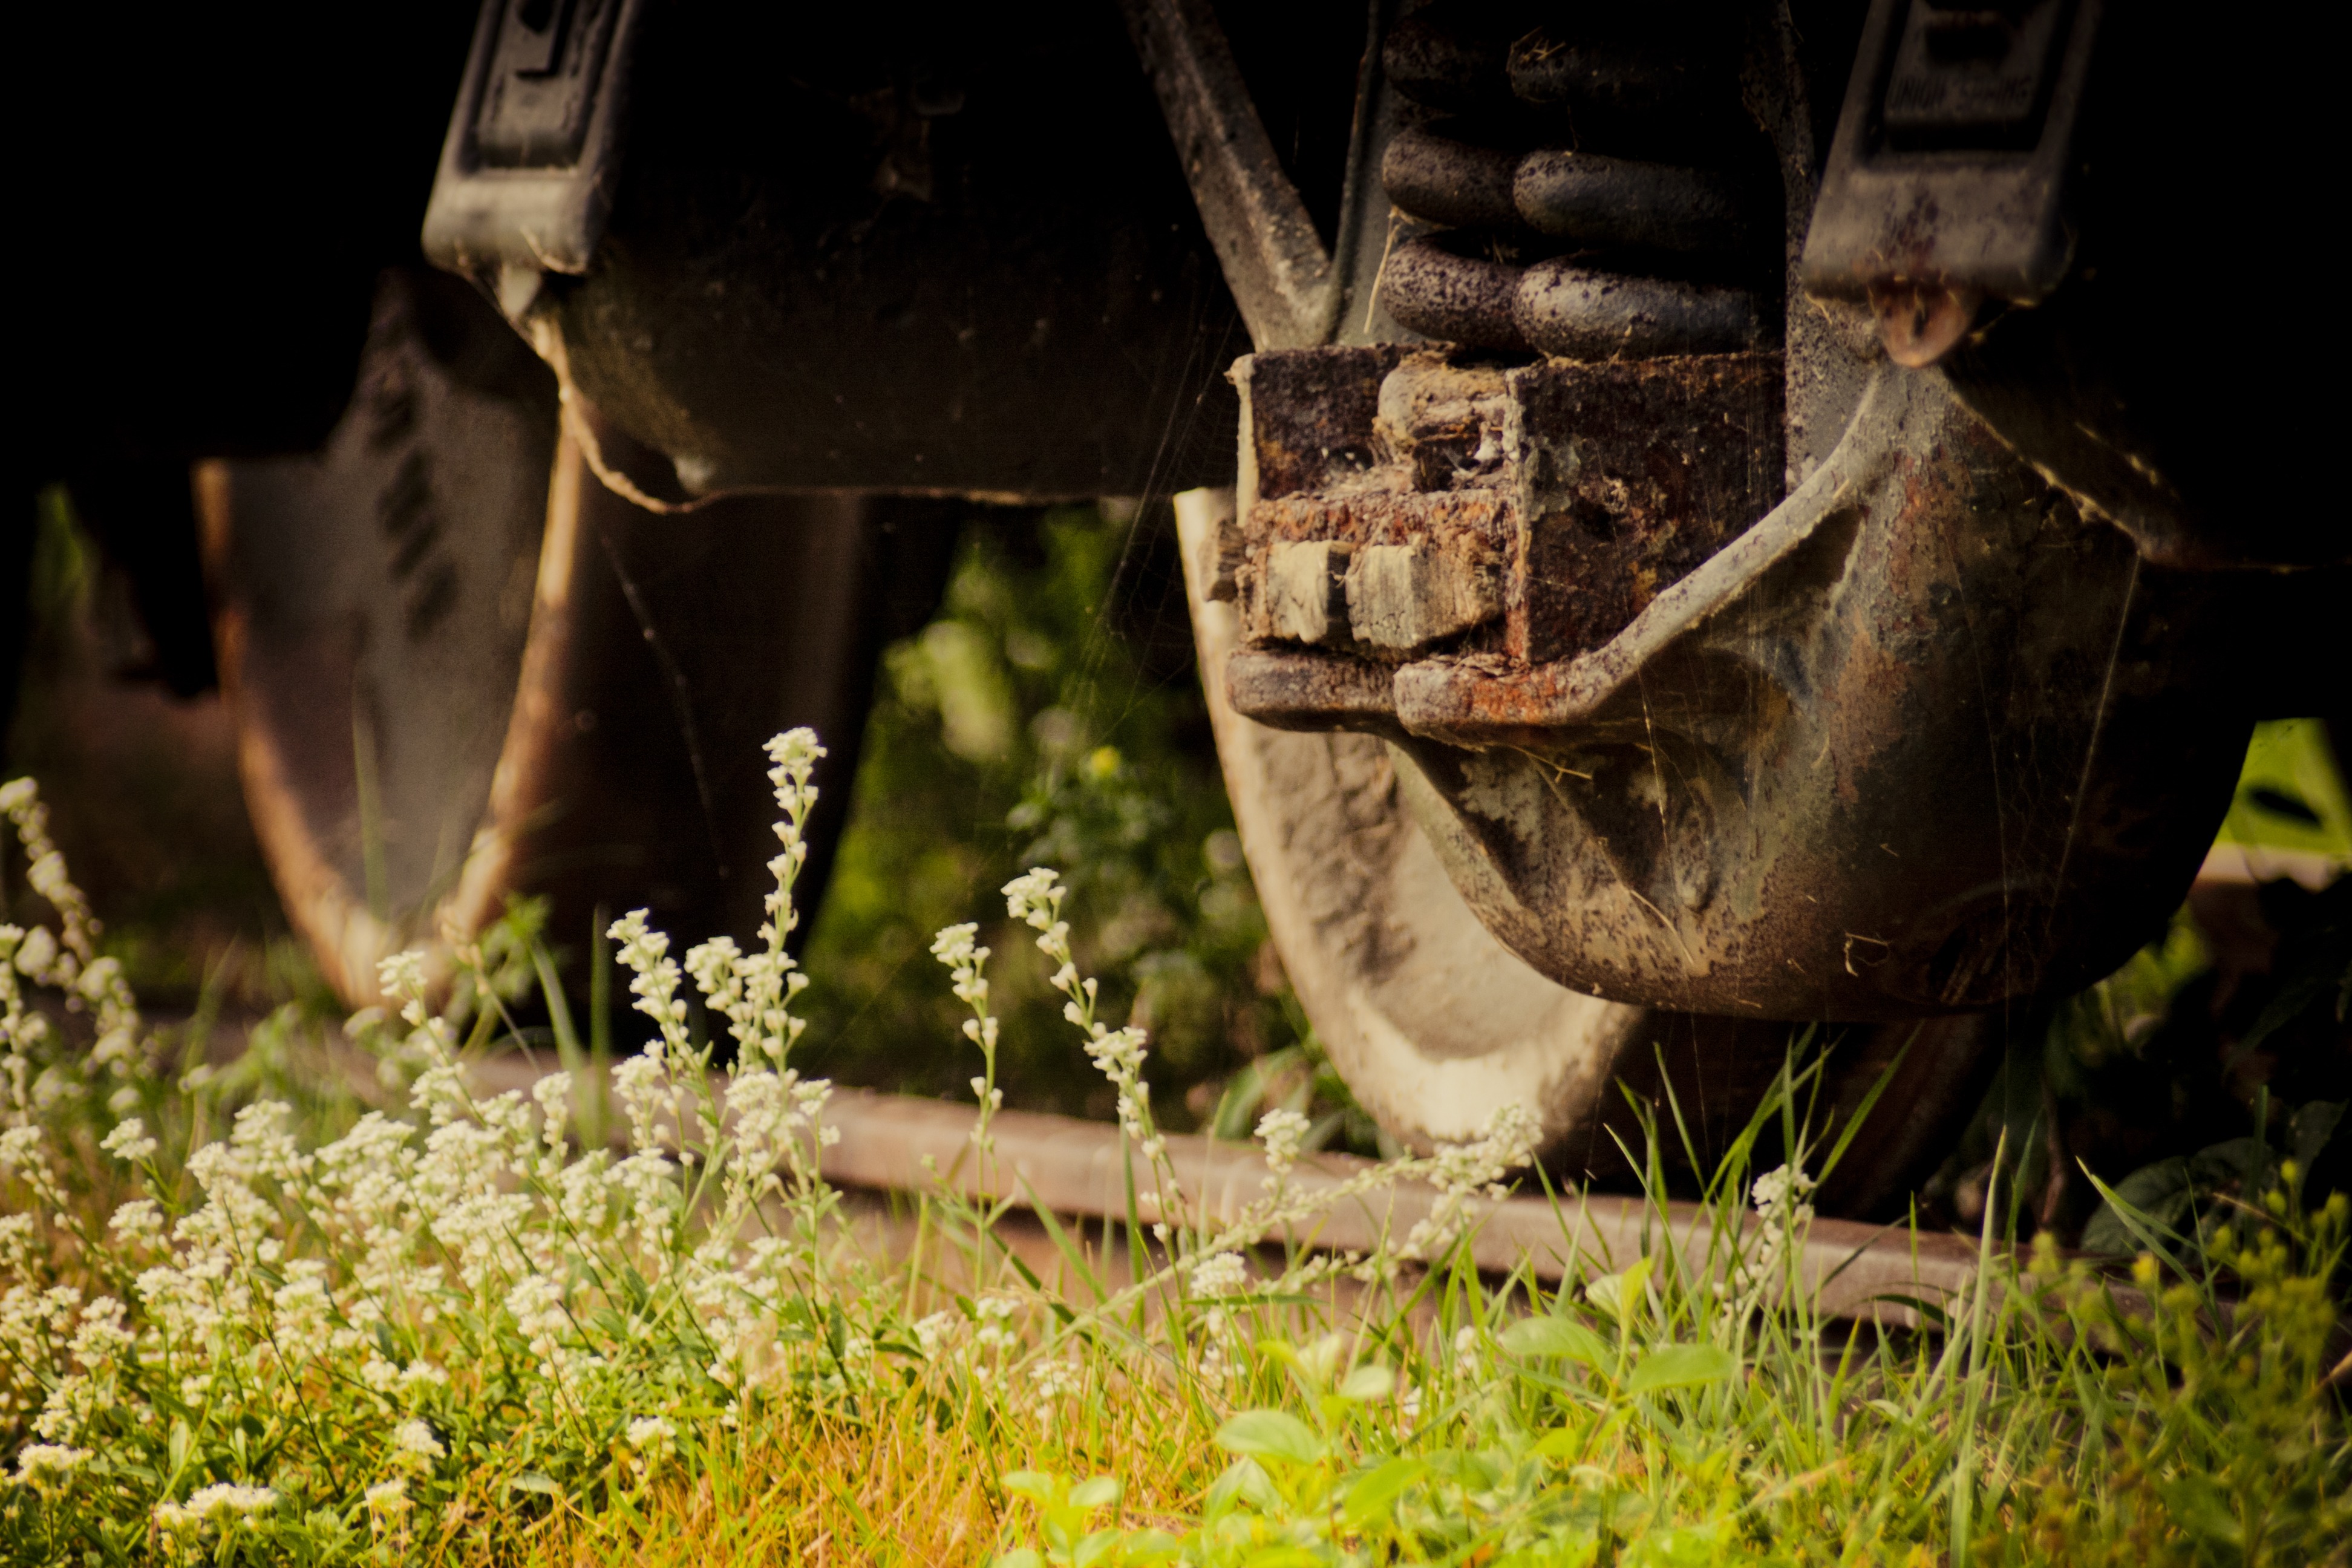
grass, railway, photography, wheel, old, rail, travel, steel, transportation, rust, vehicle, gear, autumn, metal, machinery, brake, mechanism, locomotive, train wheel